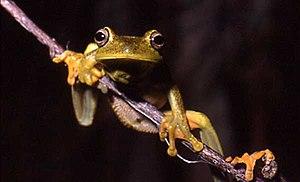
Hypsiboas albomarginatus est une espèce d'amphibiens de la famille des Hylidae.